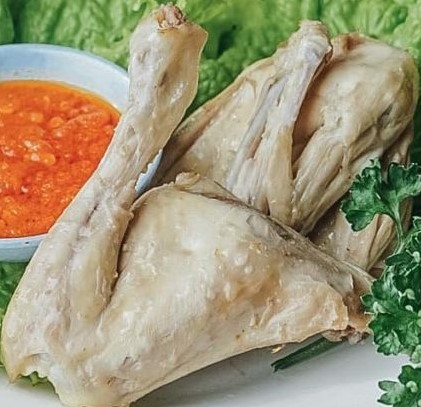
Label: ayam_pop